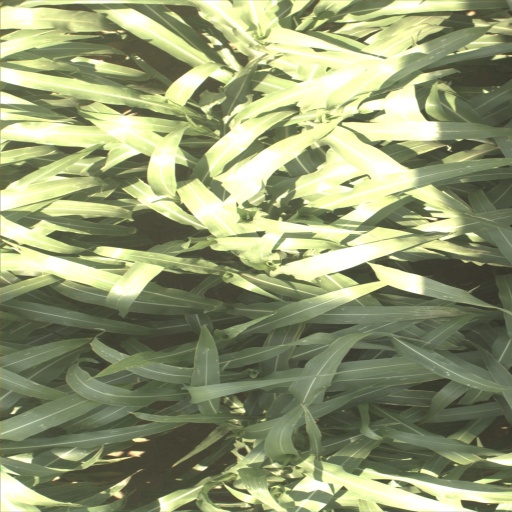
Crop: sorghum